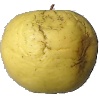
Label: Apple Golden 1